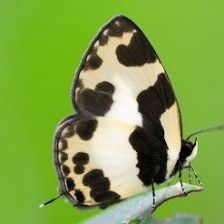
Species: ELBOWED PIERROT